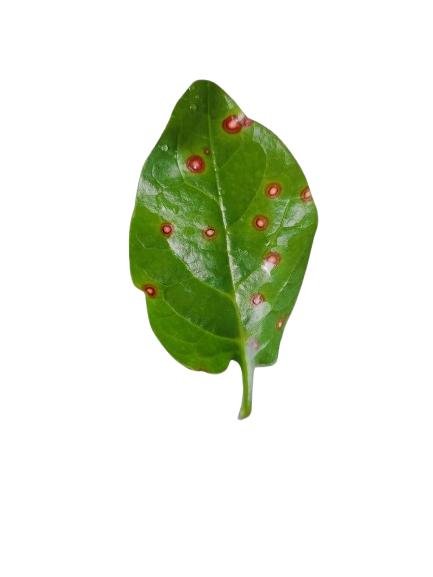
Label: Bacterial-Spot